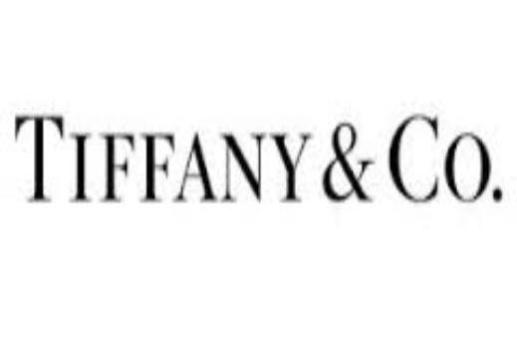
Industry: Clothes